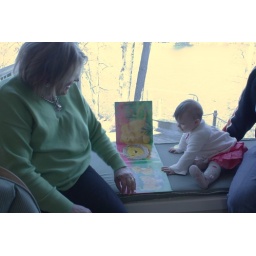
Reading a book in the bay window with Barb